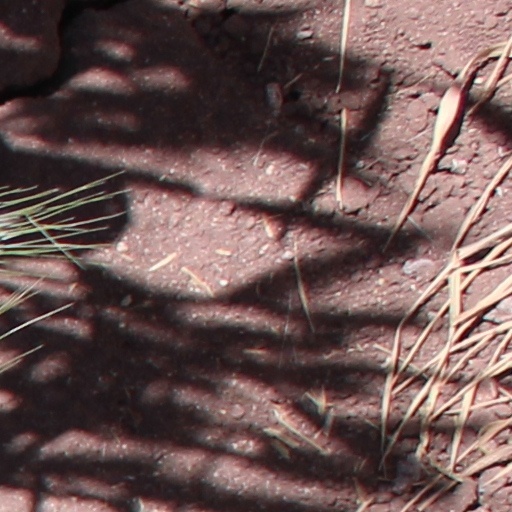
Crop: wheat